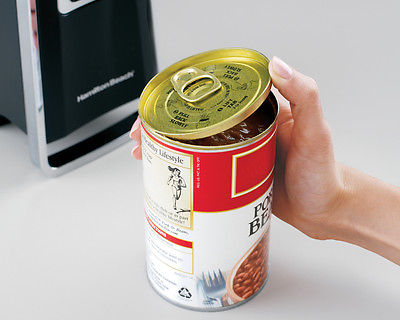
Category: toaster